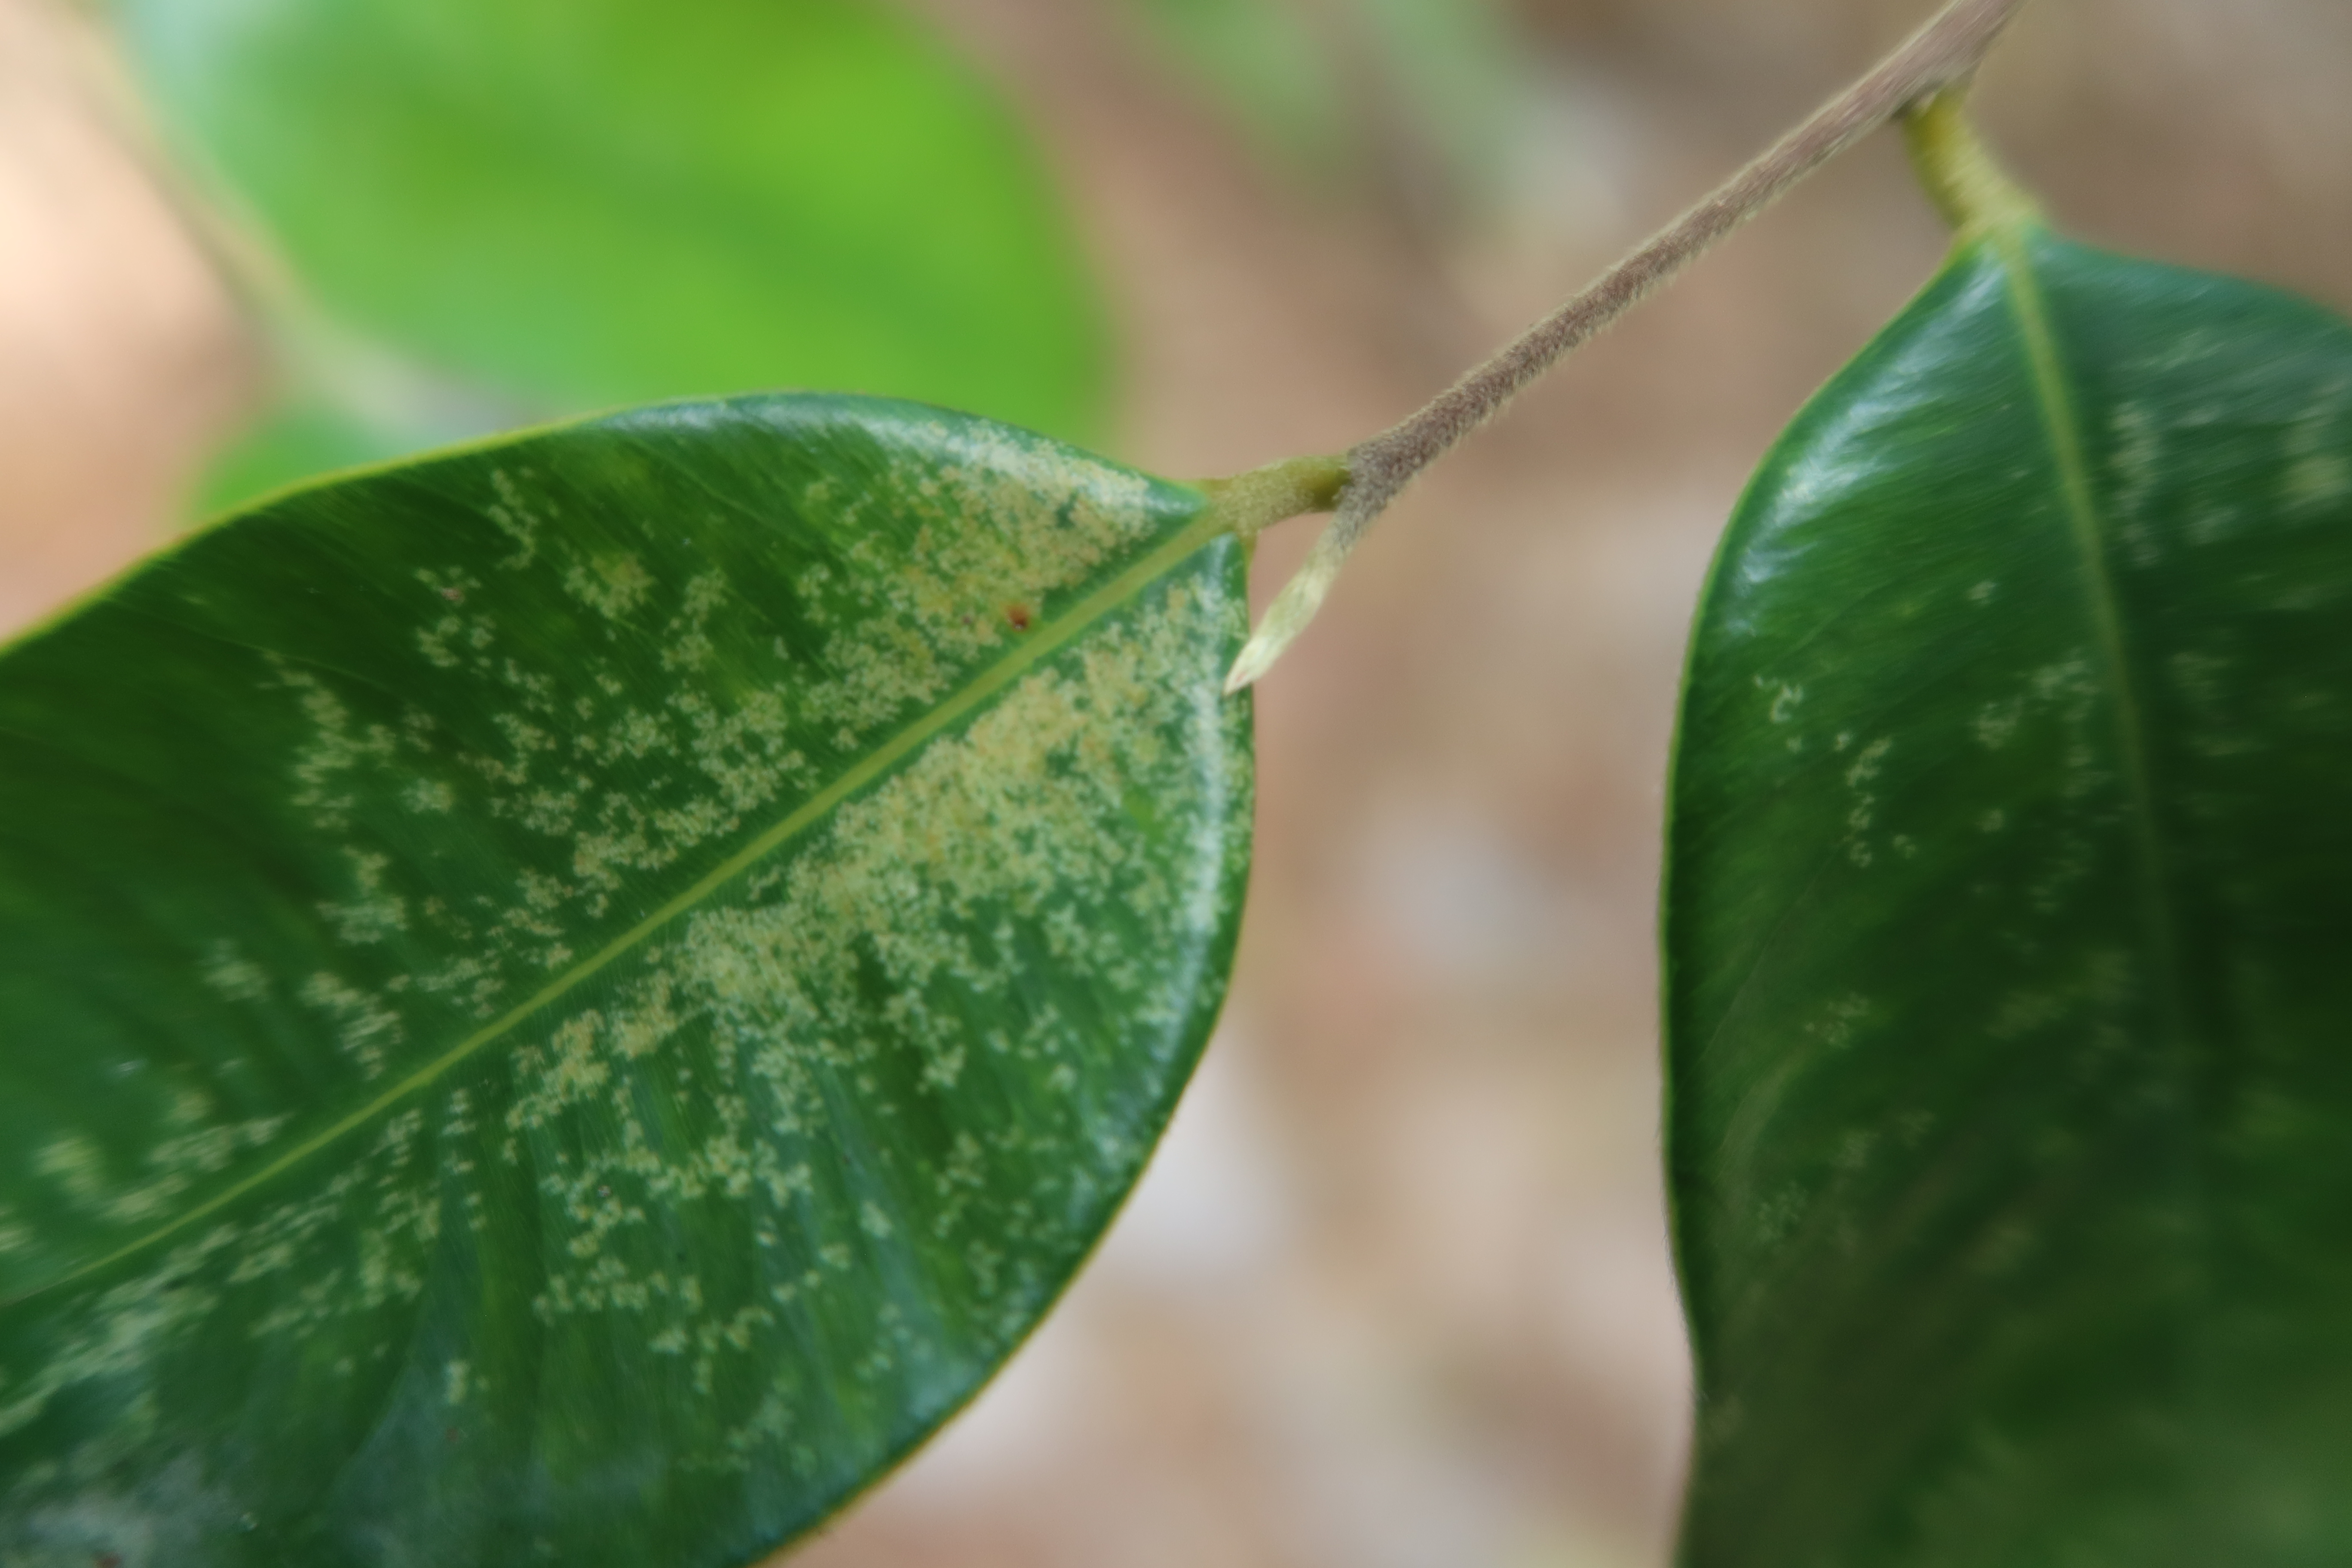
Label: Downy mildew